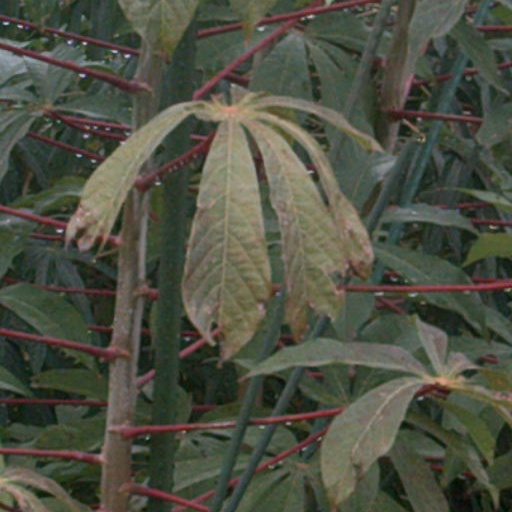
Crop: cassava